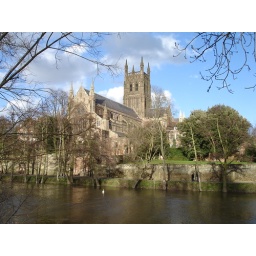
This shows the west and south sides of this magnificent building as seen from the west bank of the river Severn in Worcester.